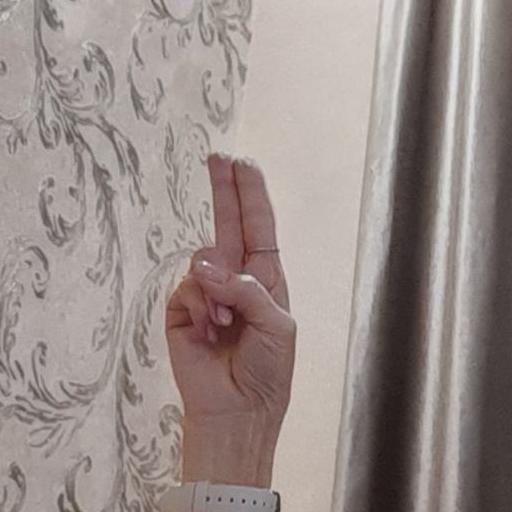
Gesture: two_up